Panji tales

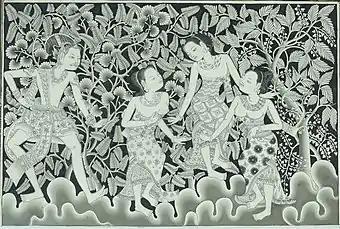
Balinese painting of Prince Panji meeting three women in the jungle

There are differing versions and episodes of the overall Panji story. In one version, The main story of Panji tells of the romance between Prince Panji and Princess Candra Kirana; and Panji's search for his long-lost bride.